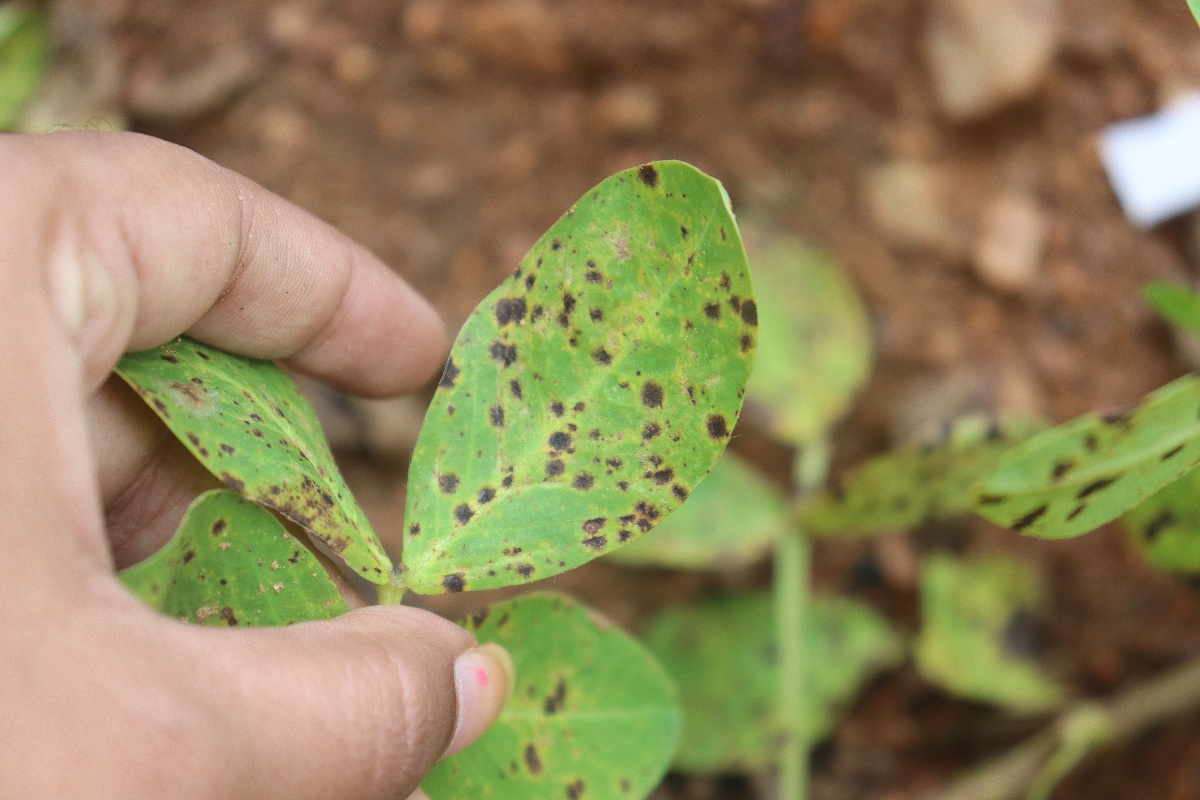
Label: late leaf spot